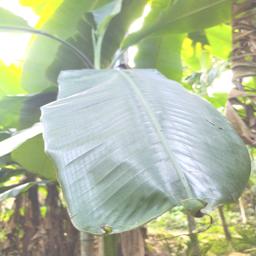
Label: JAHAJI LEAF